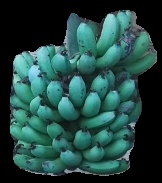
Variety: pachbale
Grade: grade3